George Voinovich

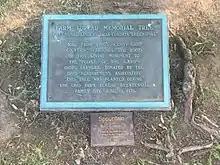
Plaques at the Voinovich Livestock Center noting the Farm Bureau Memorial Tree and the "Spountain" sculpture.

The Voinovich Livestock Center at the Ohio Expo Center and State Fair in Columbus is named in honor of Voinovich. The lawn in front of the center is the site of "Spountain", a sculpture by Barry Gunderson. It is also the site of the Farm Bureau Memorial tree, which was planted in soil from all 88 Ohio counties in 1976 during the Ohio Farm Bureau Bicentennial.